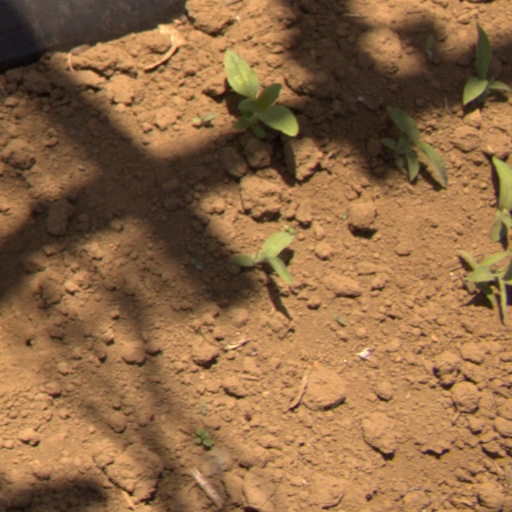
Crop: Jerusalem artichoke